Hideshima islet

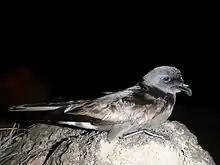
Band-rumped storm petrels breed on the islet

Hideshima islet is a small 8 ha island lying about 1 km off the coast of the Hinodejima fishery harbour of Miyako, Iwate Prefecture, Japan. It consists of a forested plateau surrounded by cliffs, the steep slopes used by burrow-nesting seabirds. The plateau forest is largely of "Quercus crispula" and "Tilia japonica" trees, with some "Pinus densiflora" and "Cryptomeria japonica". The island lies within the Sanriku Fukkō National Park and has been recognised as an Important Bird Area (IBA) by BirdLife International because it supports a colony of band-rumped storm petrels. Streaked shearwaters also breed on the island.